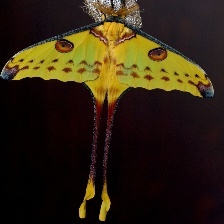
Species: COMET MOTH